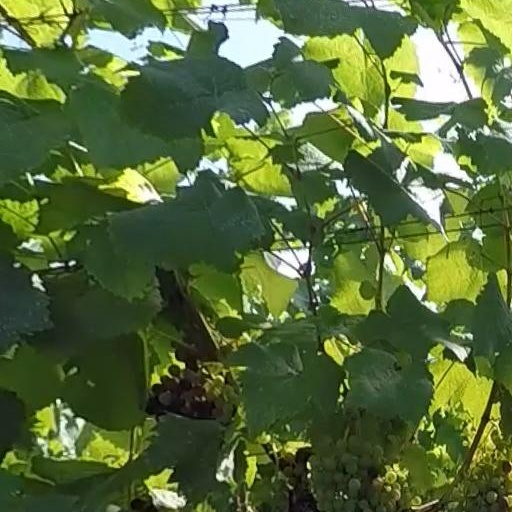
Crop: grape